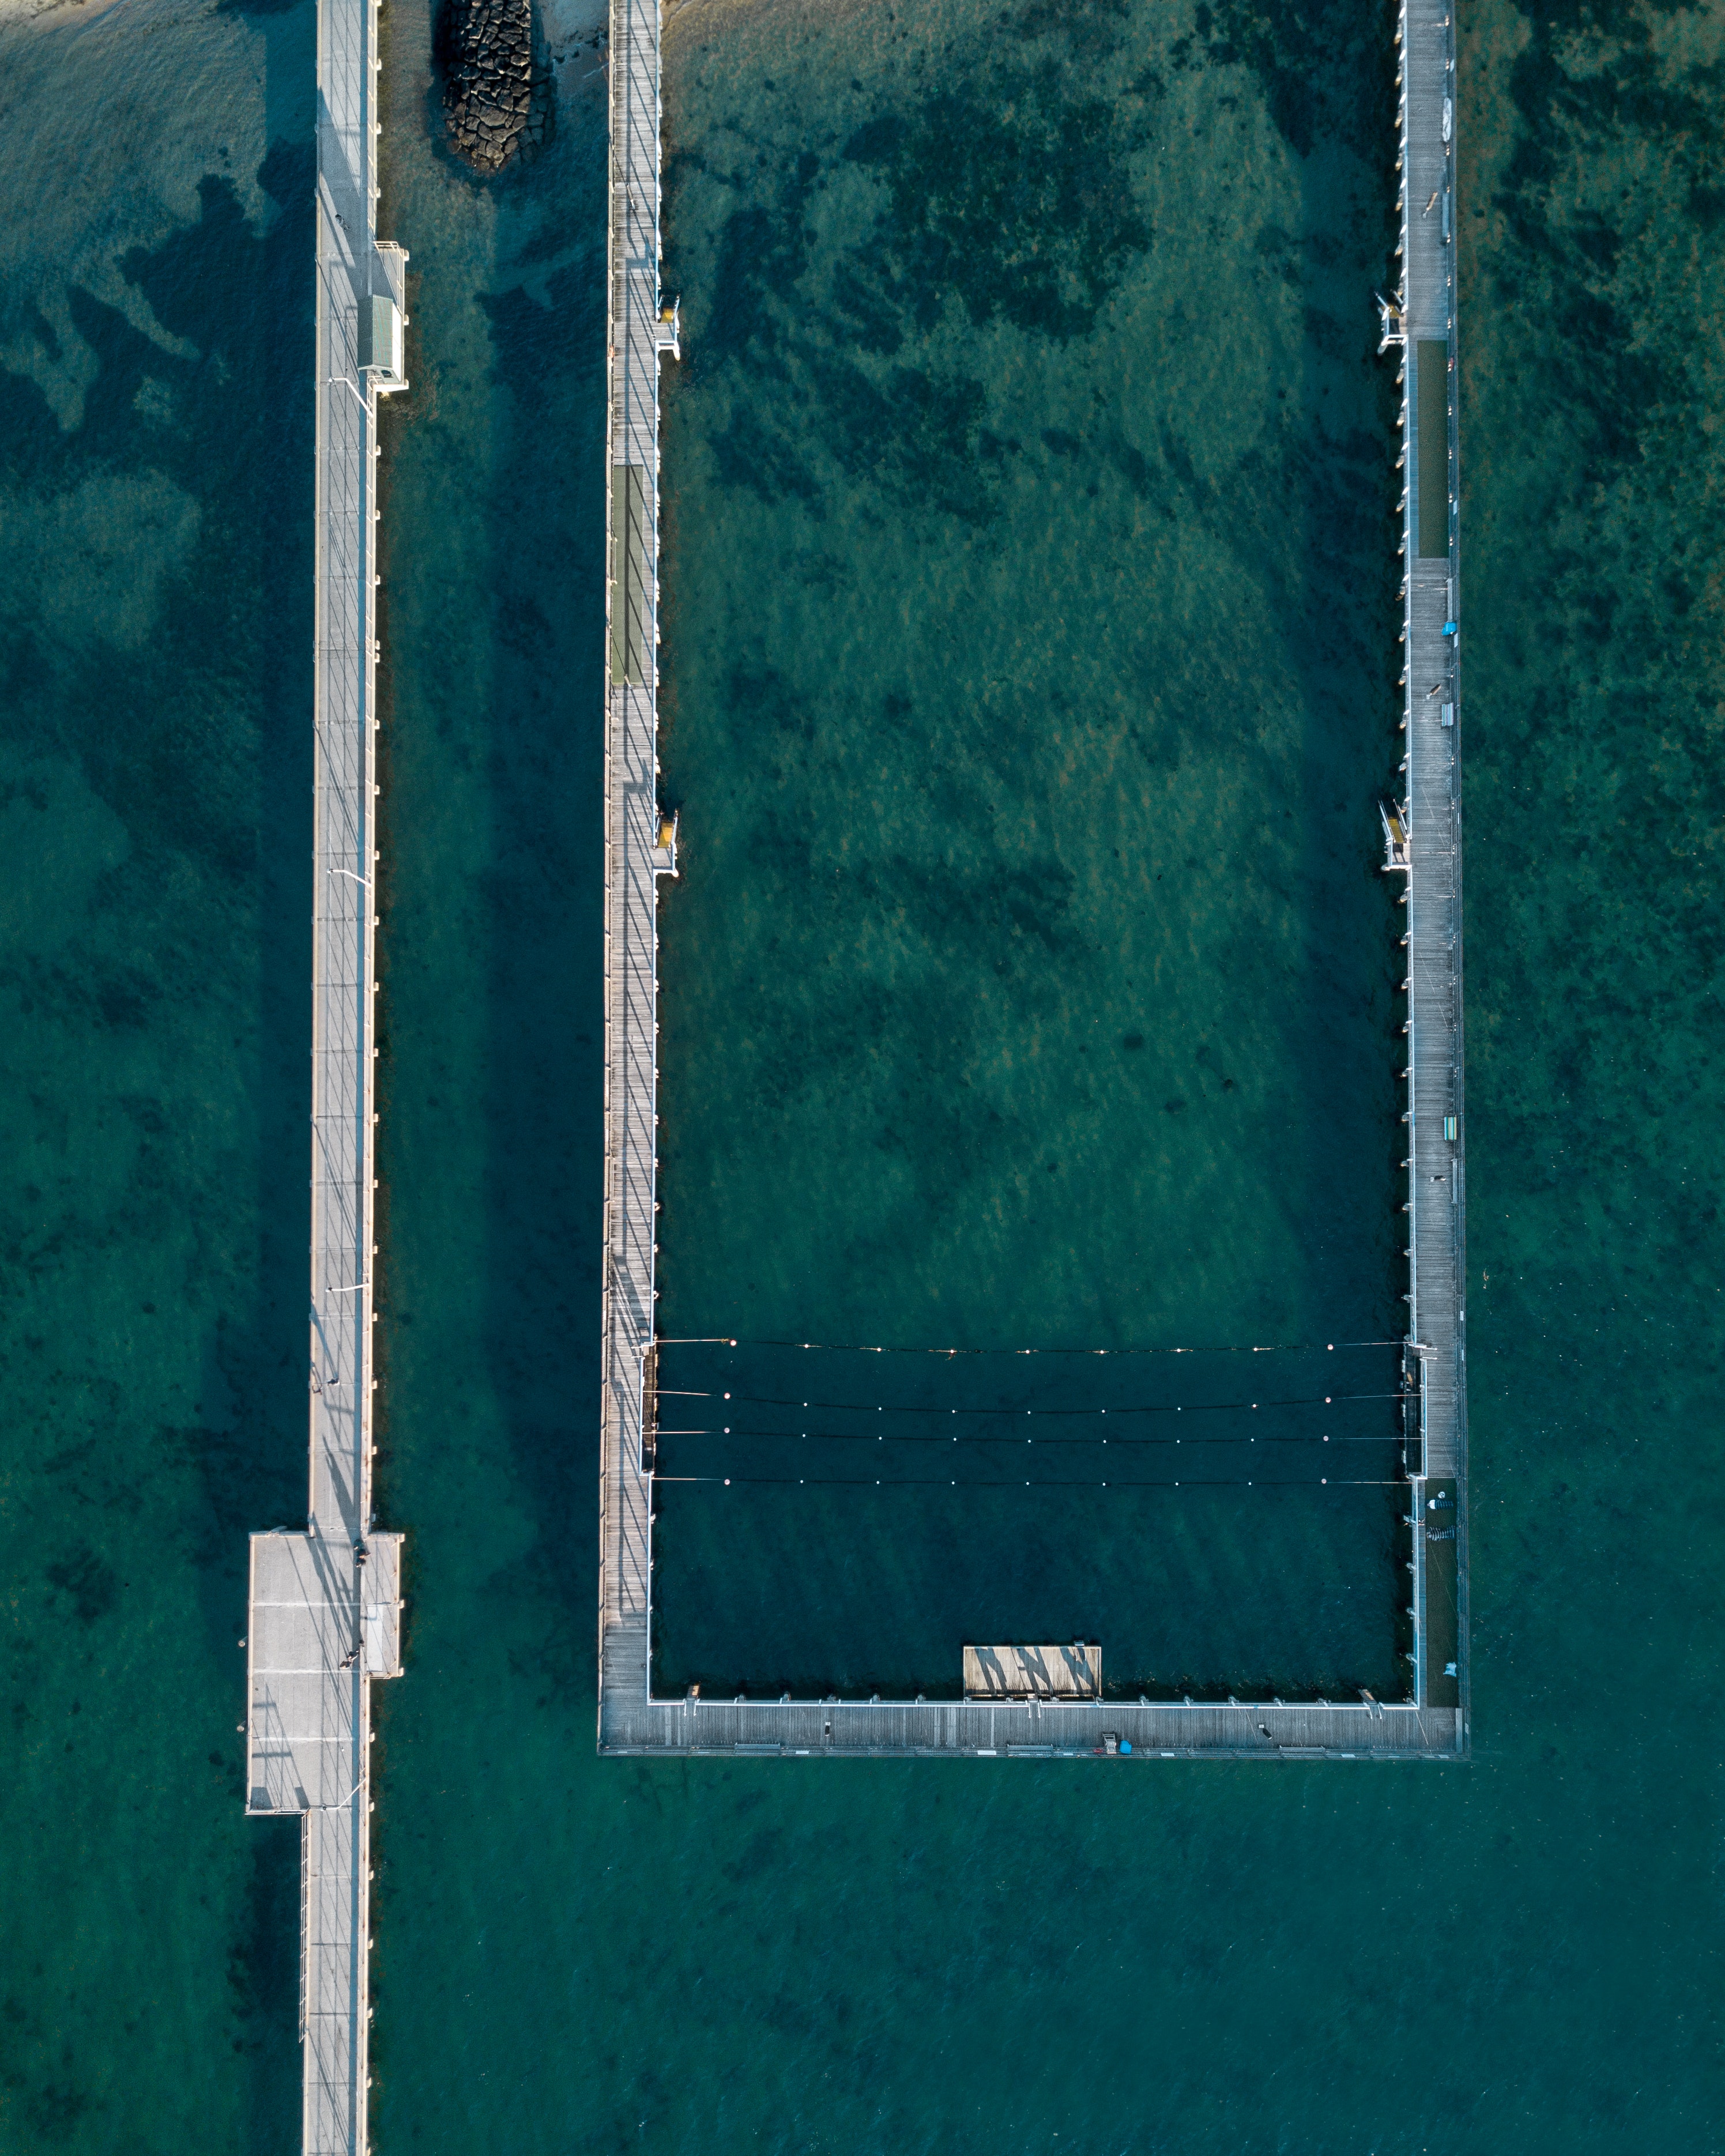
blue, green, aqua, turquoise, teal, angle, sky, font